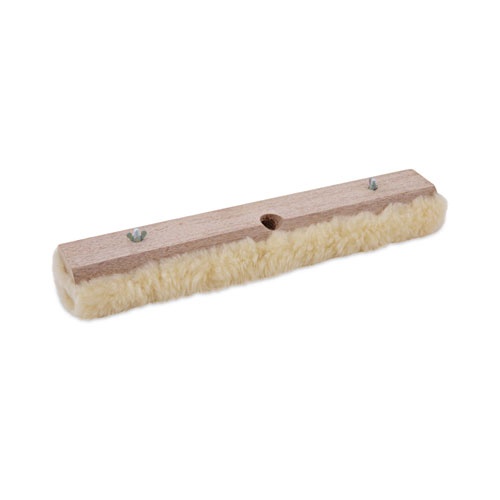
Mop Head, Finish Applicator, Lambswool, 16-Inch, White-(BWK4416)
A genuine lambswool pad with wooden applicator block Evenly spreads wax, acrylic, urethane, and other liquid finishes onto delicate surfaces Thumbscrews hold 6" wide pad in place between two, 2 25" wide blocks Accepts a threaded handle, which is sold separately
Brand: Pacific Trading Supplies LLC
Category: Hardware > Tools > Paint Tools > Paint Sponges